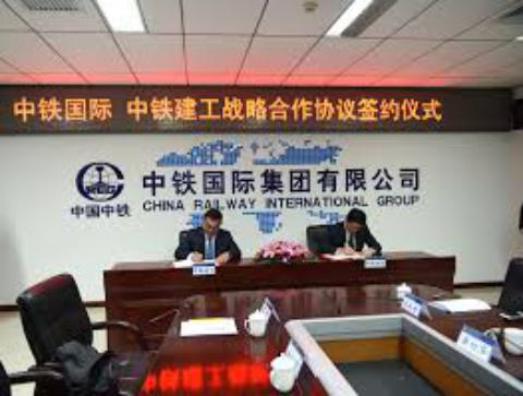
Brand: china railway group limited
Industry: Others